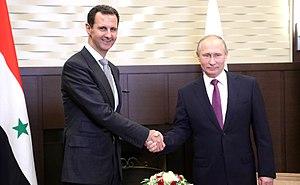
Bachar el-Assad, né le 11 septembre 1965 à Damas, est un homme d'État syrien. Il est président de la République arabe syrienne depuis le 17 juillet 2000, date à laquelle il a succédé à son père, Hafez el-Assad. Il exerce également les fonctions de secrétaire régional du Parti Baas. Il est une personnalité centrale de la guerre civile syrienne, pendant laquelle il est accusé de crimes de guerres et de crimes contre l'humanité.
Les relations entre la Russie et la Syrie sont relativement amicales. La Syrie dispose d'une ambassade à Moscou tandis que la Russie dispose d'une ambassade à Damas et d'un consulat à Alep, fermé en 2012 en raison de la guerre civile syrienne. La Russie est un important soutien au gouvernement syrien dans la crise que connaît actuellement la Syrie et a imposé son droit de veto à plusieurs résolutions du Conseil de sécurité des Nations unies visant à sanctionner le gouvernement syrien, et intervient militairement sur le territoire syrien, officiellement depuis le 30 septembre 2015.